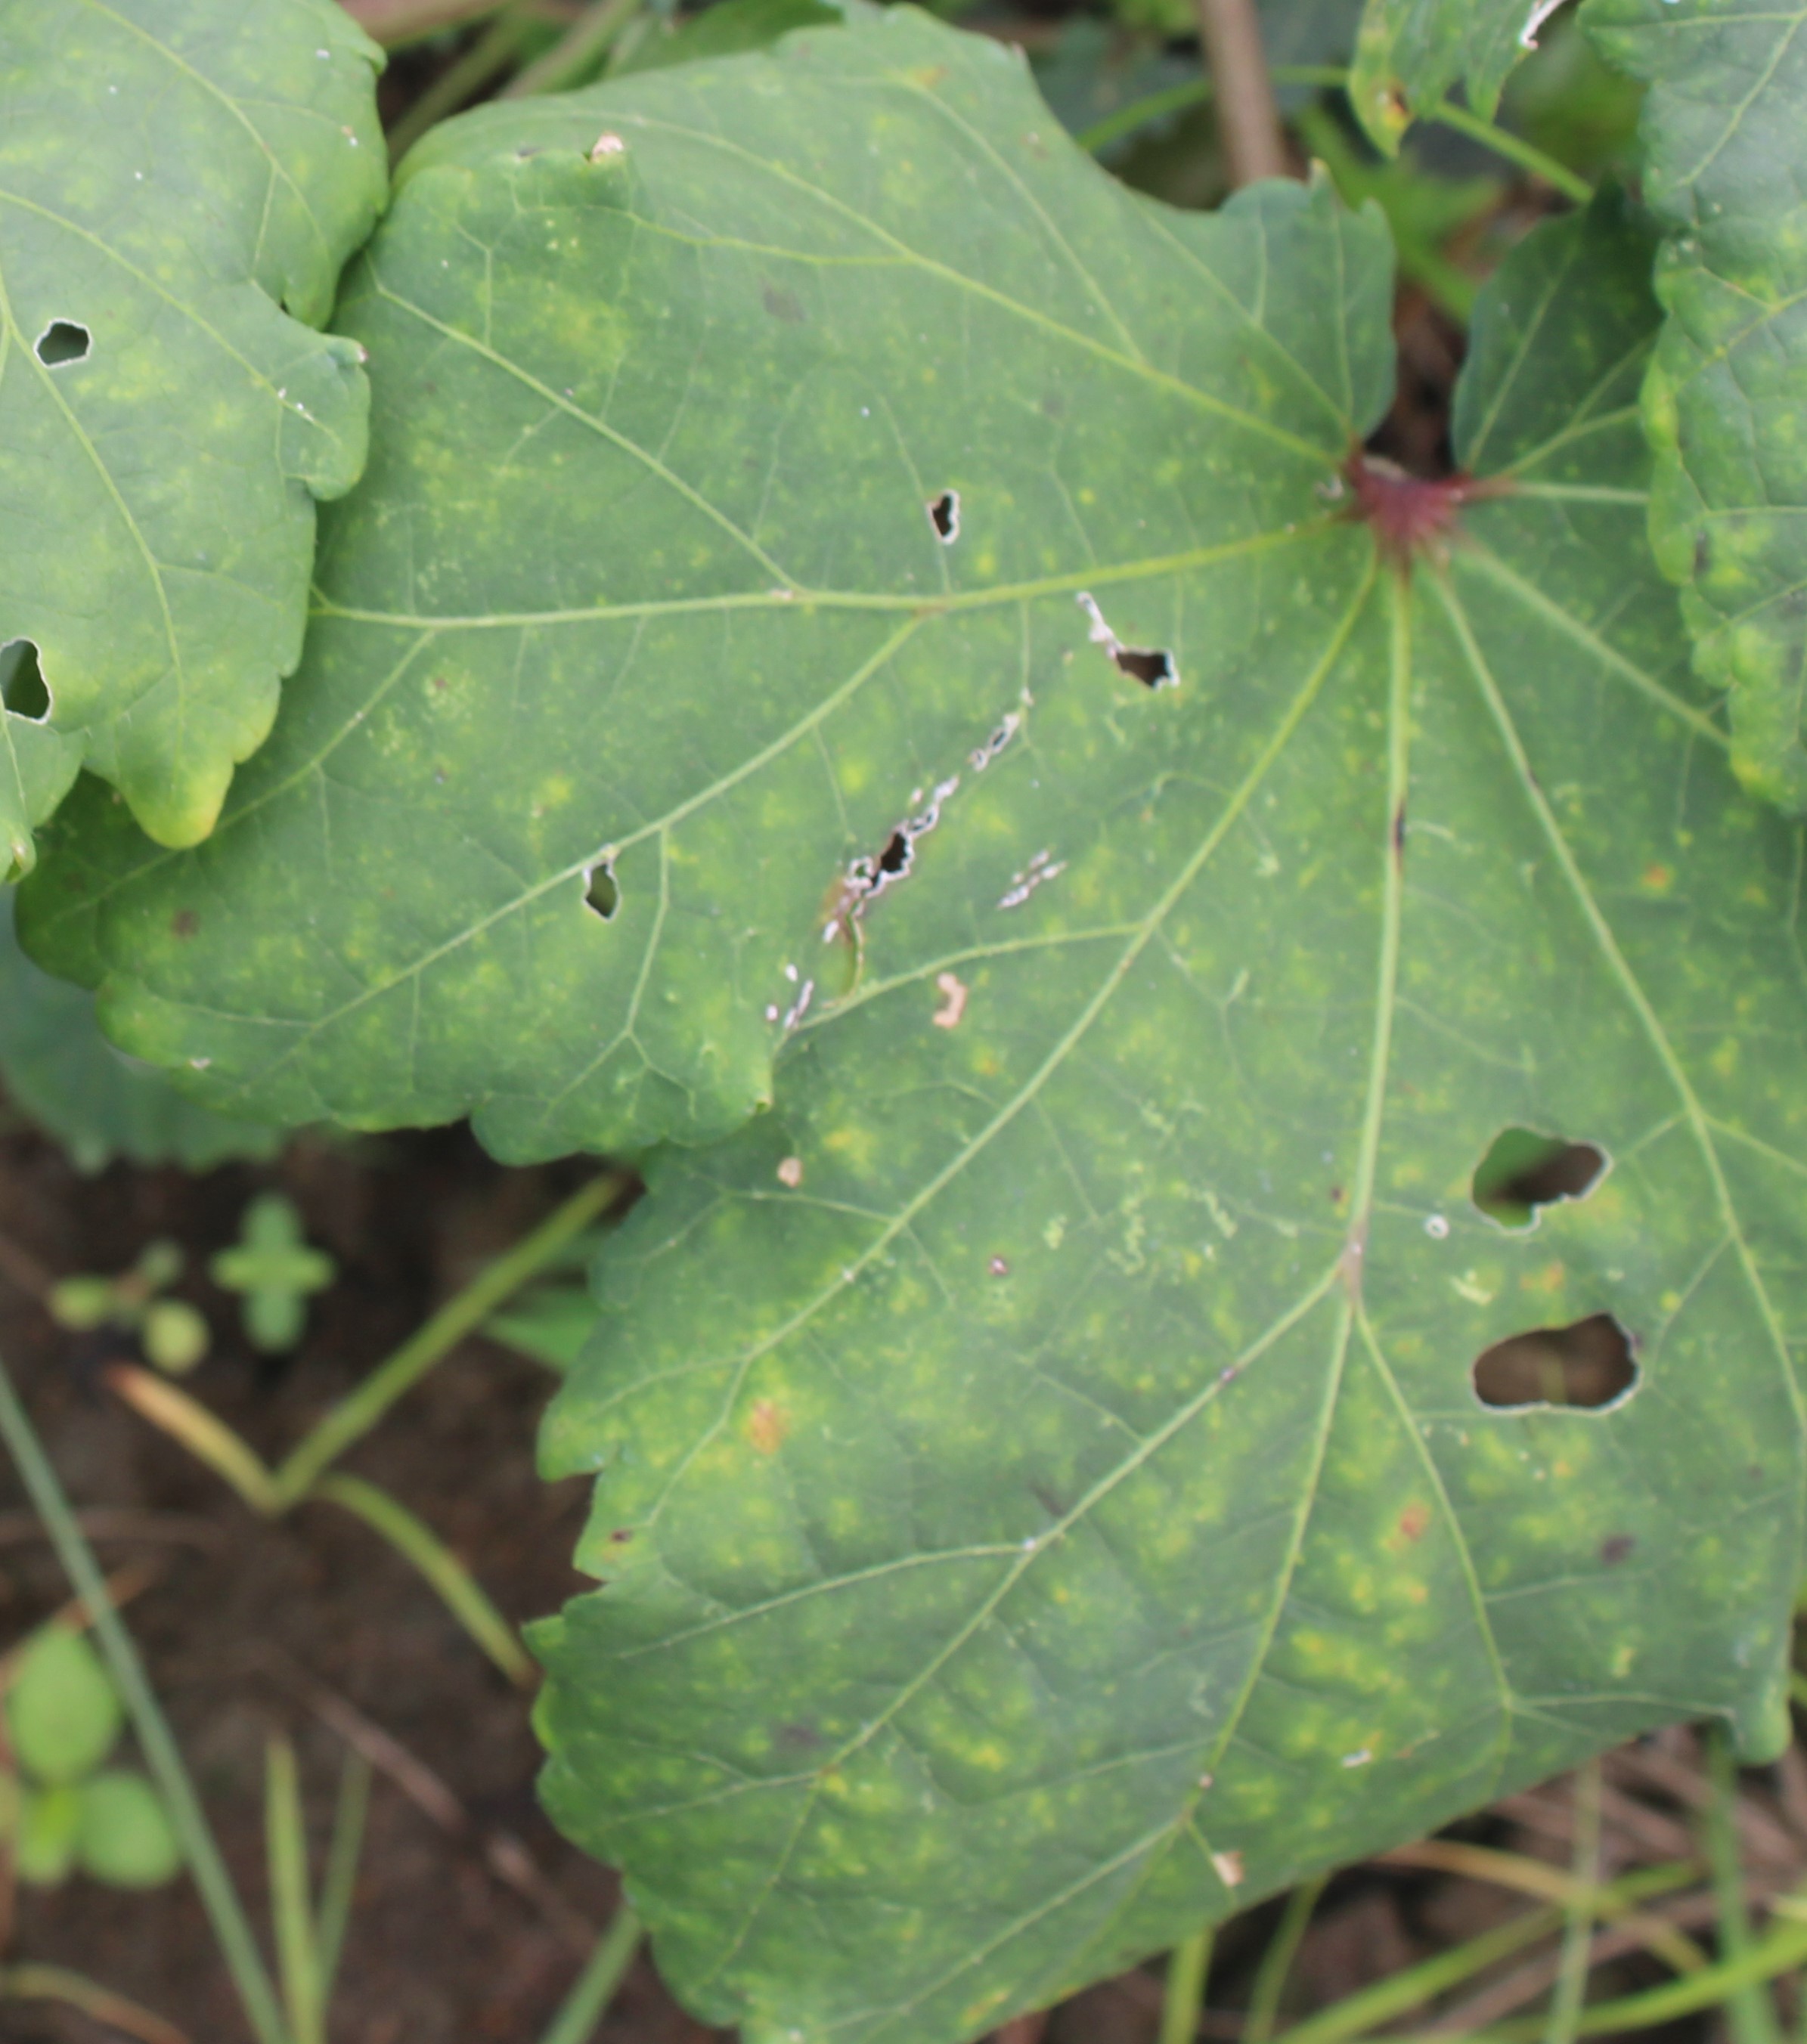
Label: Alternaria Leaf Spot